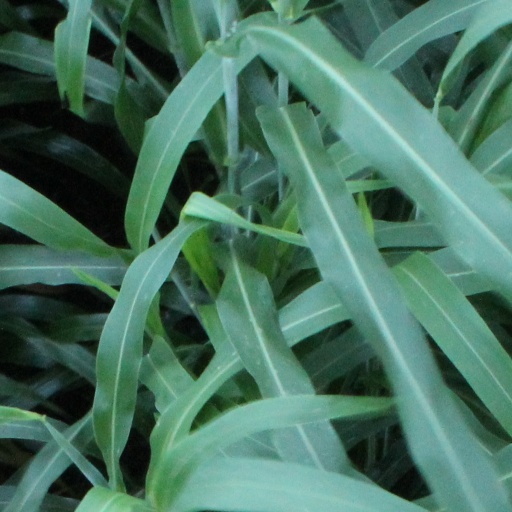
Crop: sorghum